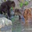
Label: bear